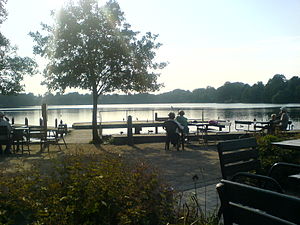
Holte Havn
Udsigten fra Holte Havn. 26/9-2006
Udsigten fra Holte Havn mod Vejlesø.
Holte Havn er en cafe og spisested med is salg samt bådudlejning som er åbent i sommer halvåret beliggende direkte på sø kanten.. - Der er i Holte Havn en lille anløbsplads for mindre sejlskibe, et slæbested og Baadfarten har fast rutefart til havnen.